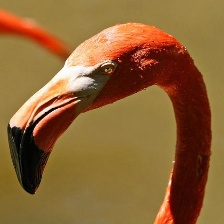
Species: AMERICAN FLAMINGO
Scientific name: PHOENICOPTERUS RUBER